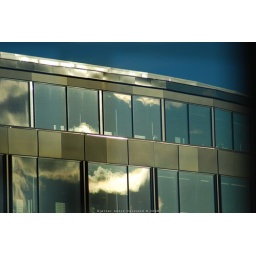
Watching bits of sky in the windows of the building across the street.